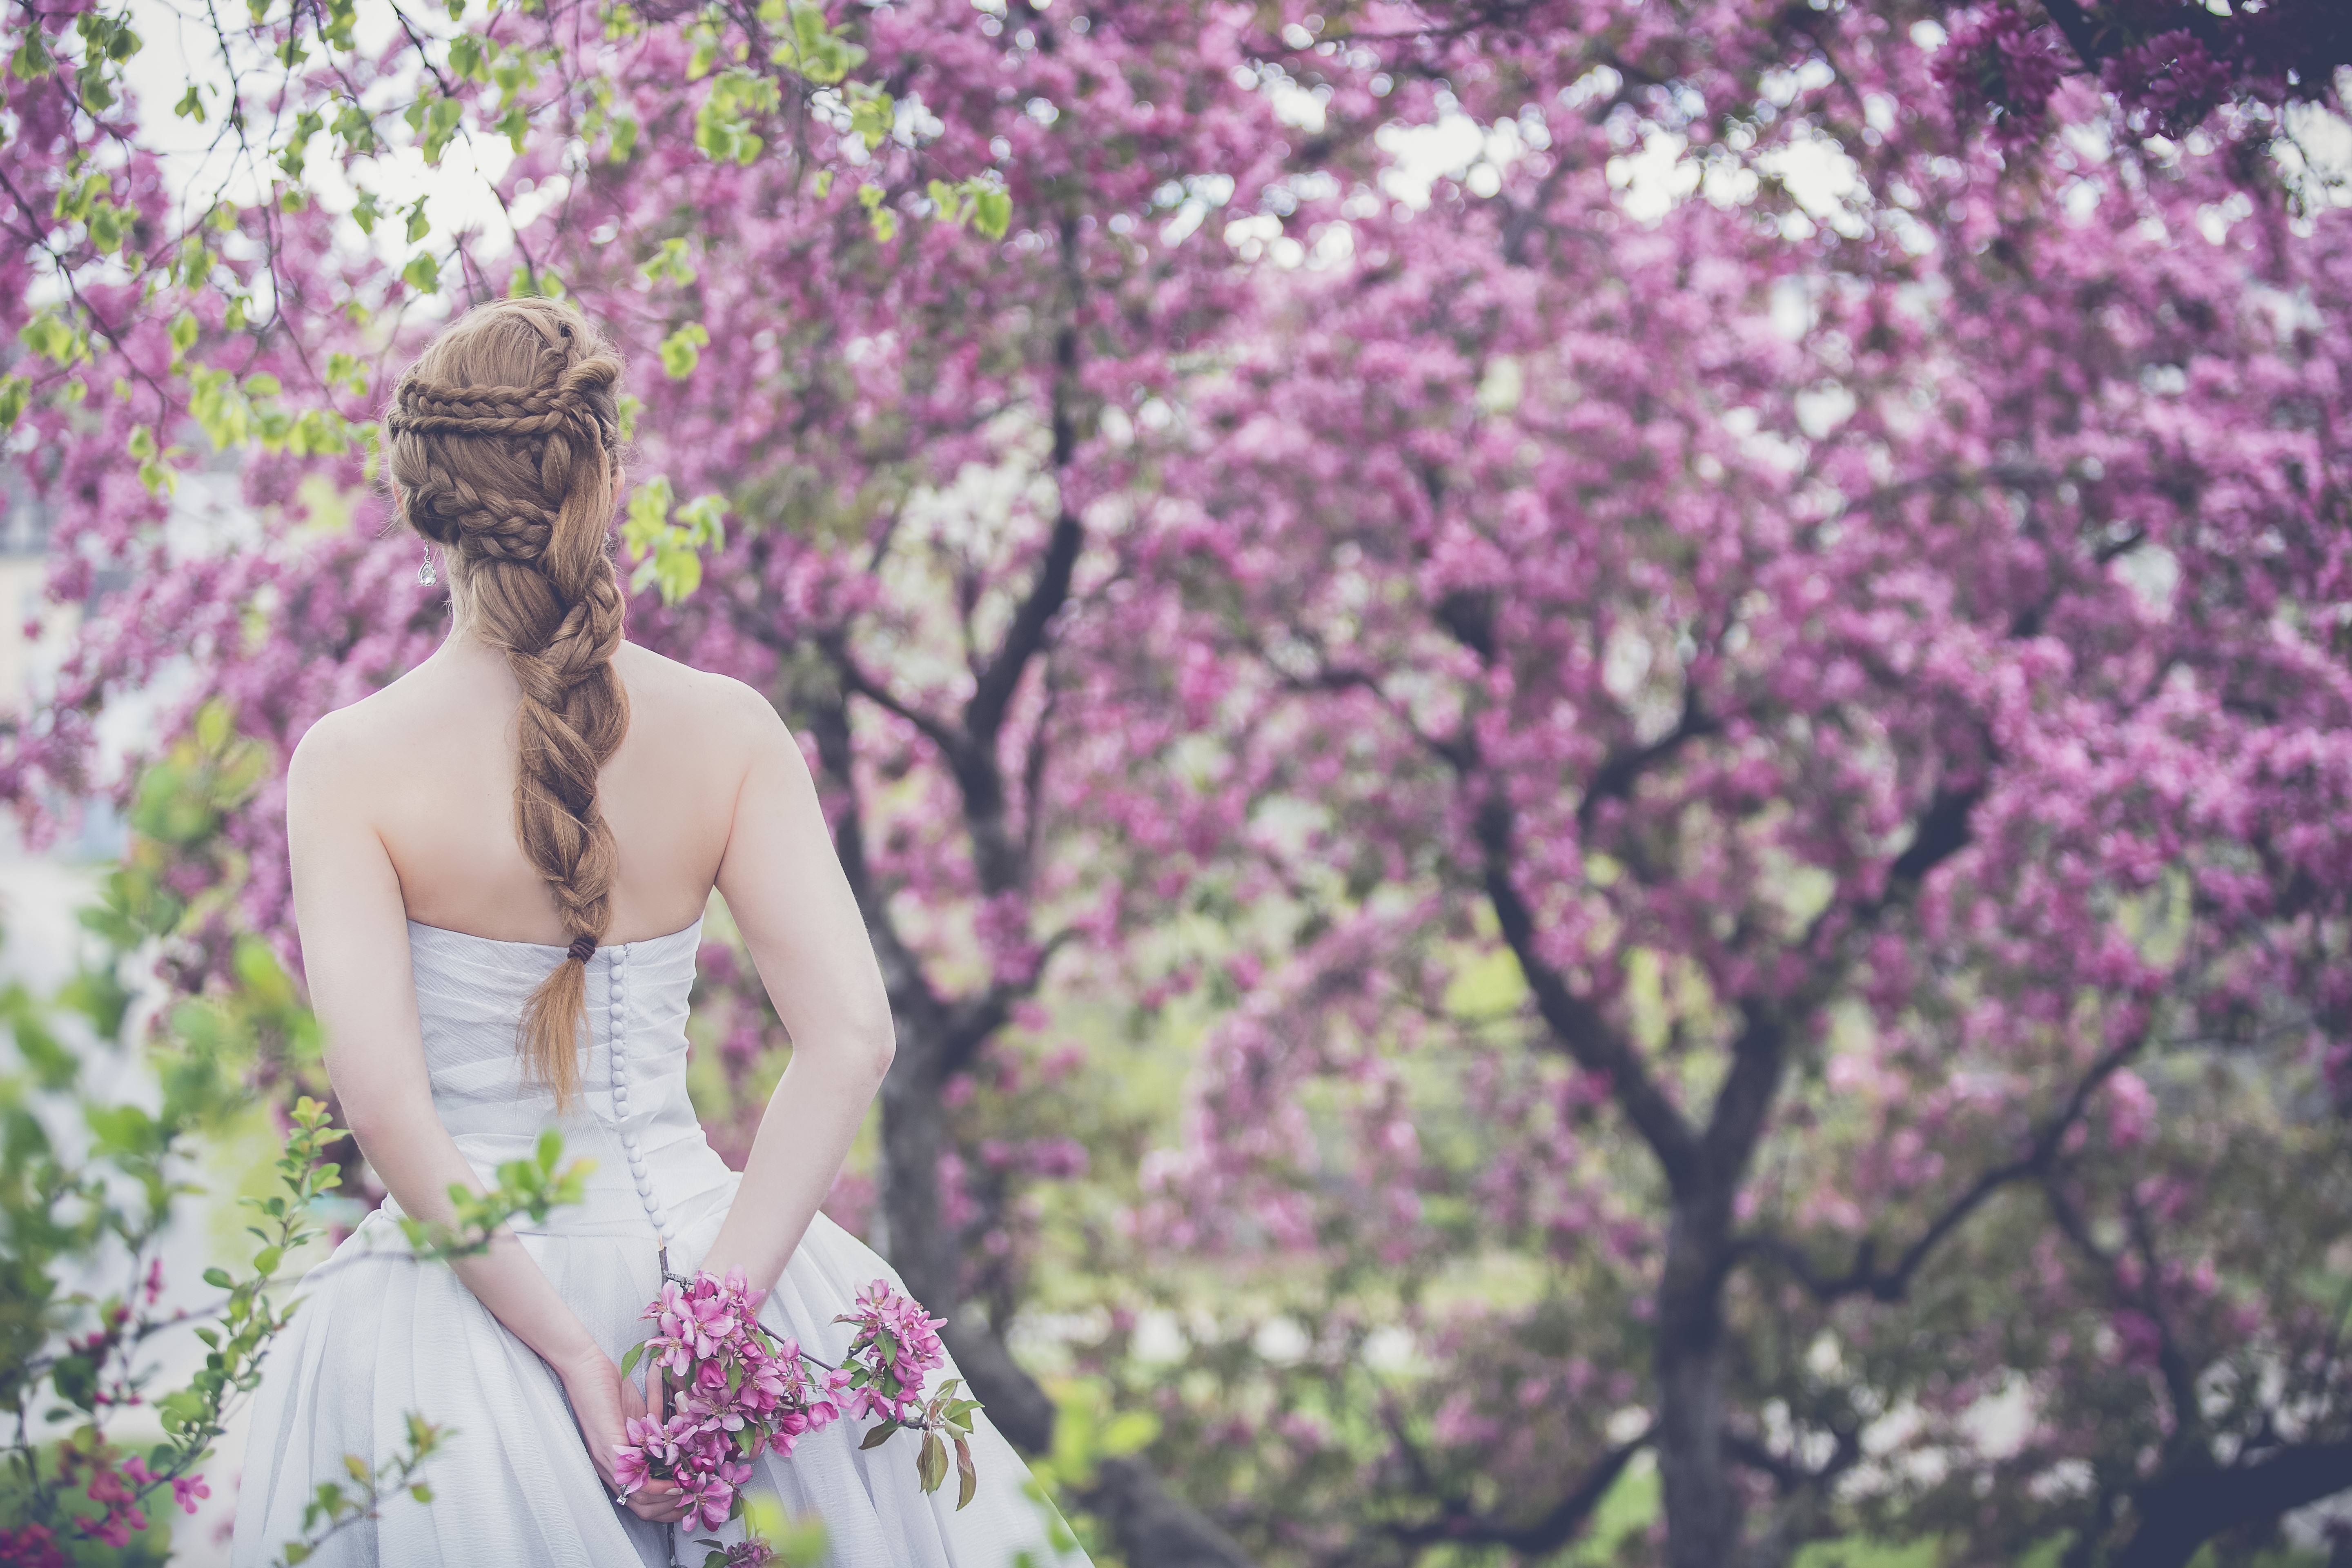
blossom, plant, girl, woman, flower, purple, bloom, spring, pink, bride, flora, cherry blossom, flowers, trees, branches, photograph